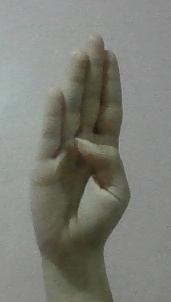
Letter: kaaf